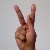
The image shows a hand gesture representing the letter 'K' in Indian Sign Language.